Downtown Core

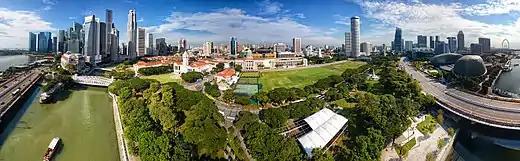
Aerial panorama of Singapore's Downtown Core

As a fledgling colony, the area which is now known as the Downtown Core was the financial, administrative and commercial centre of the colony. In 1823, Singapore was reorganised according to the Raffles Plan of Singapore by Sir Stamford Raffles, which specified elements like the "Commercial Square" (now Raffles Place) and the "European Town" as well as various other commercial and administrative entities located between them. This area later became the Downtown Core.